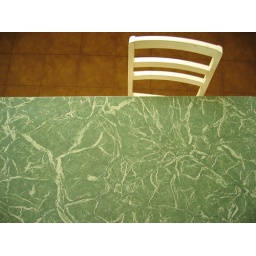
chair in the kitchen glen lea